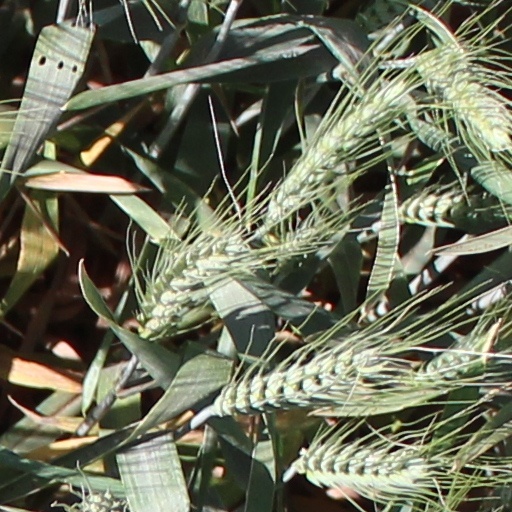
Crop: wheat